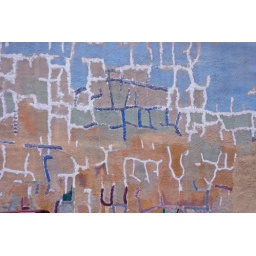
My favorite wall in Harrisonburg. It is just the side of a building near Main Street.